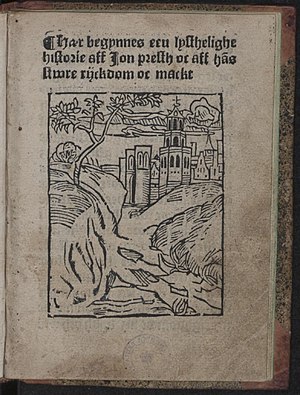
Præstekongen Johannes / Legenden breder sig
Titelbladet til Historie om Jon Præst fra 1510.
Historie om Jon Præst var en dansk udgave af et brev, der blev sendt til den byzantinske kejser i 1160'erne, med præstekongen Johannes (Jon Præst) fra Etiopien som den angivelige afsender. Det var et falsum, men blev optrykt i adskillige lande.
Legenderne om Johannes Præstekonge var populære i Europa især fra det 12. indtil det 17. århundrede. De fortalte om en kristen patriark og konge, om hvem det blev at han regerede over et stort kristent rige mod øst, mellem de ellers muslimske og hedenske lande der. Skriftlige beskrivelser af dette fantasirige var fyldt med folkelige sagnforestillinger og eventyrvæsner. En af de udbredte forestillinger om Johannes var, at han var efterkommer af en af biblens tre mager og derfor en stor hersker over et stort og rigt kongedømme. Det husede mange undere og fabeldyr, og det var her patriarken Sankt Thomas var kommet til. Andre undere inkluderede ungdommens kilde og porten til Paradisets have.